Salma Hage

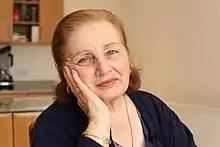
Salma Hage

Salma Hage (born 8 January 1942) is a Lebanese author and cook. She is the author of the bestselling cookbook "The Lebanese Kitchen". Her second book "The Middle Eastern Vegetarian Cookbook" won her the James Beard Award in the Vegetable Cooking category.